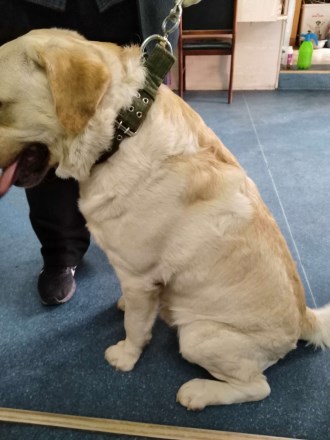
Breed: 3580-n000122-Labrador_retriever